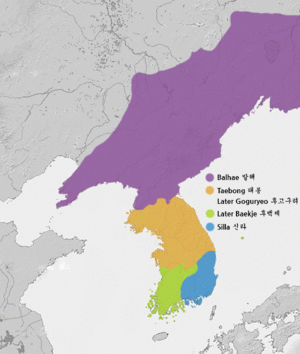
Hubaekje
Korea 915 e.Kr. Hubaekje med lysegrønt.
Hubaekje eller Senere Baekje var et koreansk monarki på Koreahalvøen. Kongeriget var et af de senere tre kongedømmer, sammen med Hugoguryeo og Silla. Officielt blev staten grundlagt af den oprørske Sillageneral Gyeon Hwon i 900 og faldt for Wang Geons Goryeo-hær i 936. Landets politiske hovedstad var Jeonju i dagens sydkoreanske provins Nord-Jeolla. Kundskaben om dette kongerige stammer hovedsageligt fra kilderne Samguk Yusa og Samguk Sagi, som udviser stor grad af indbyrdes overensstemmelse.